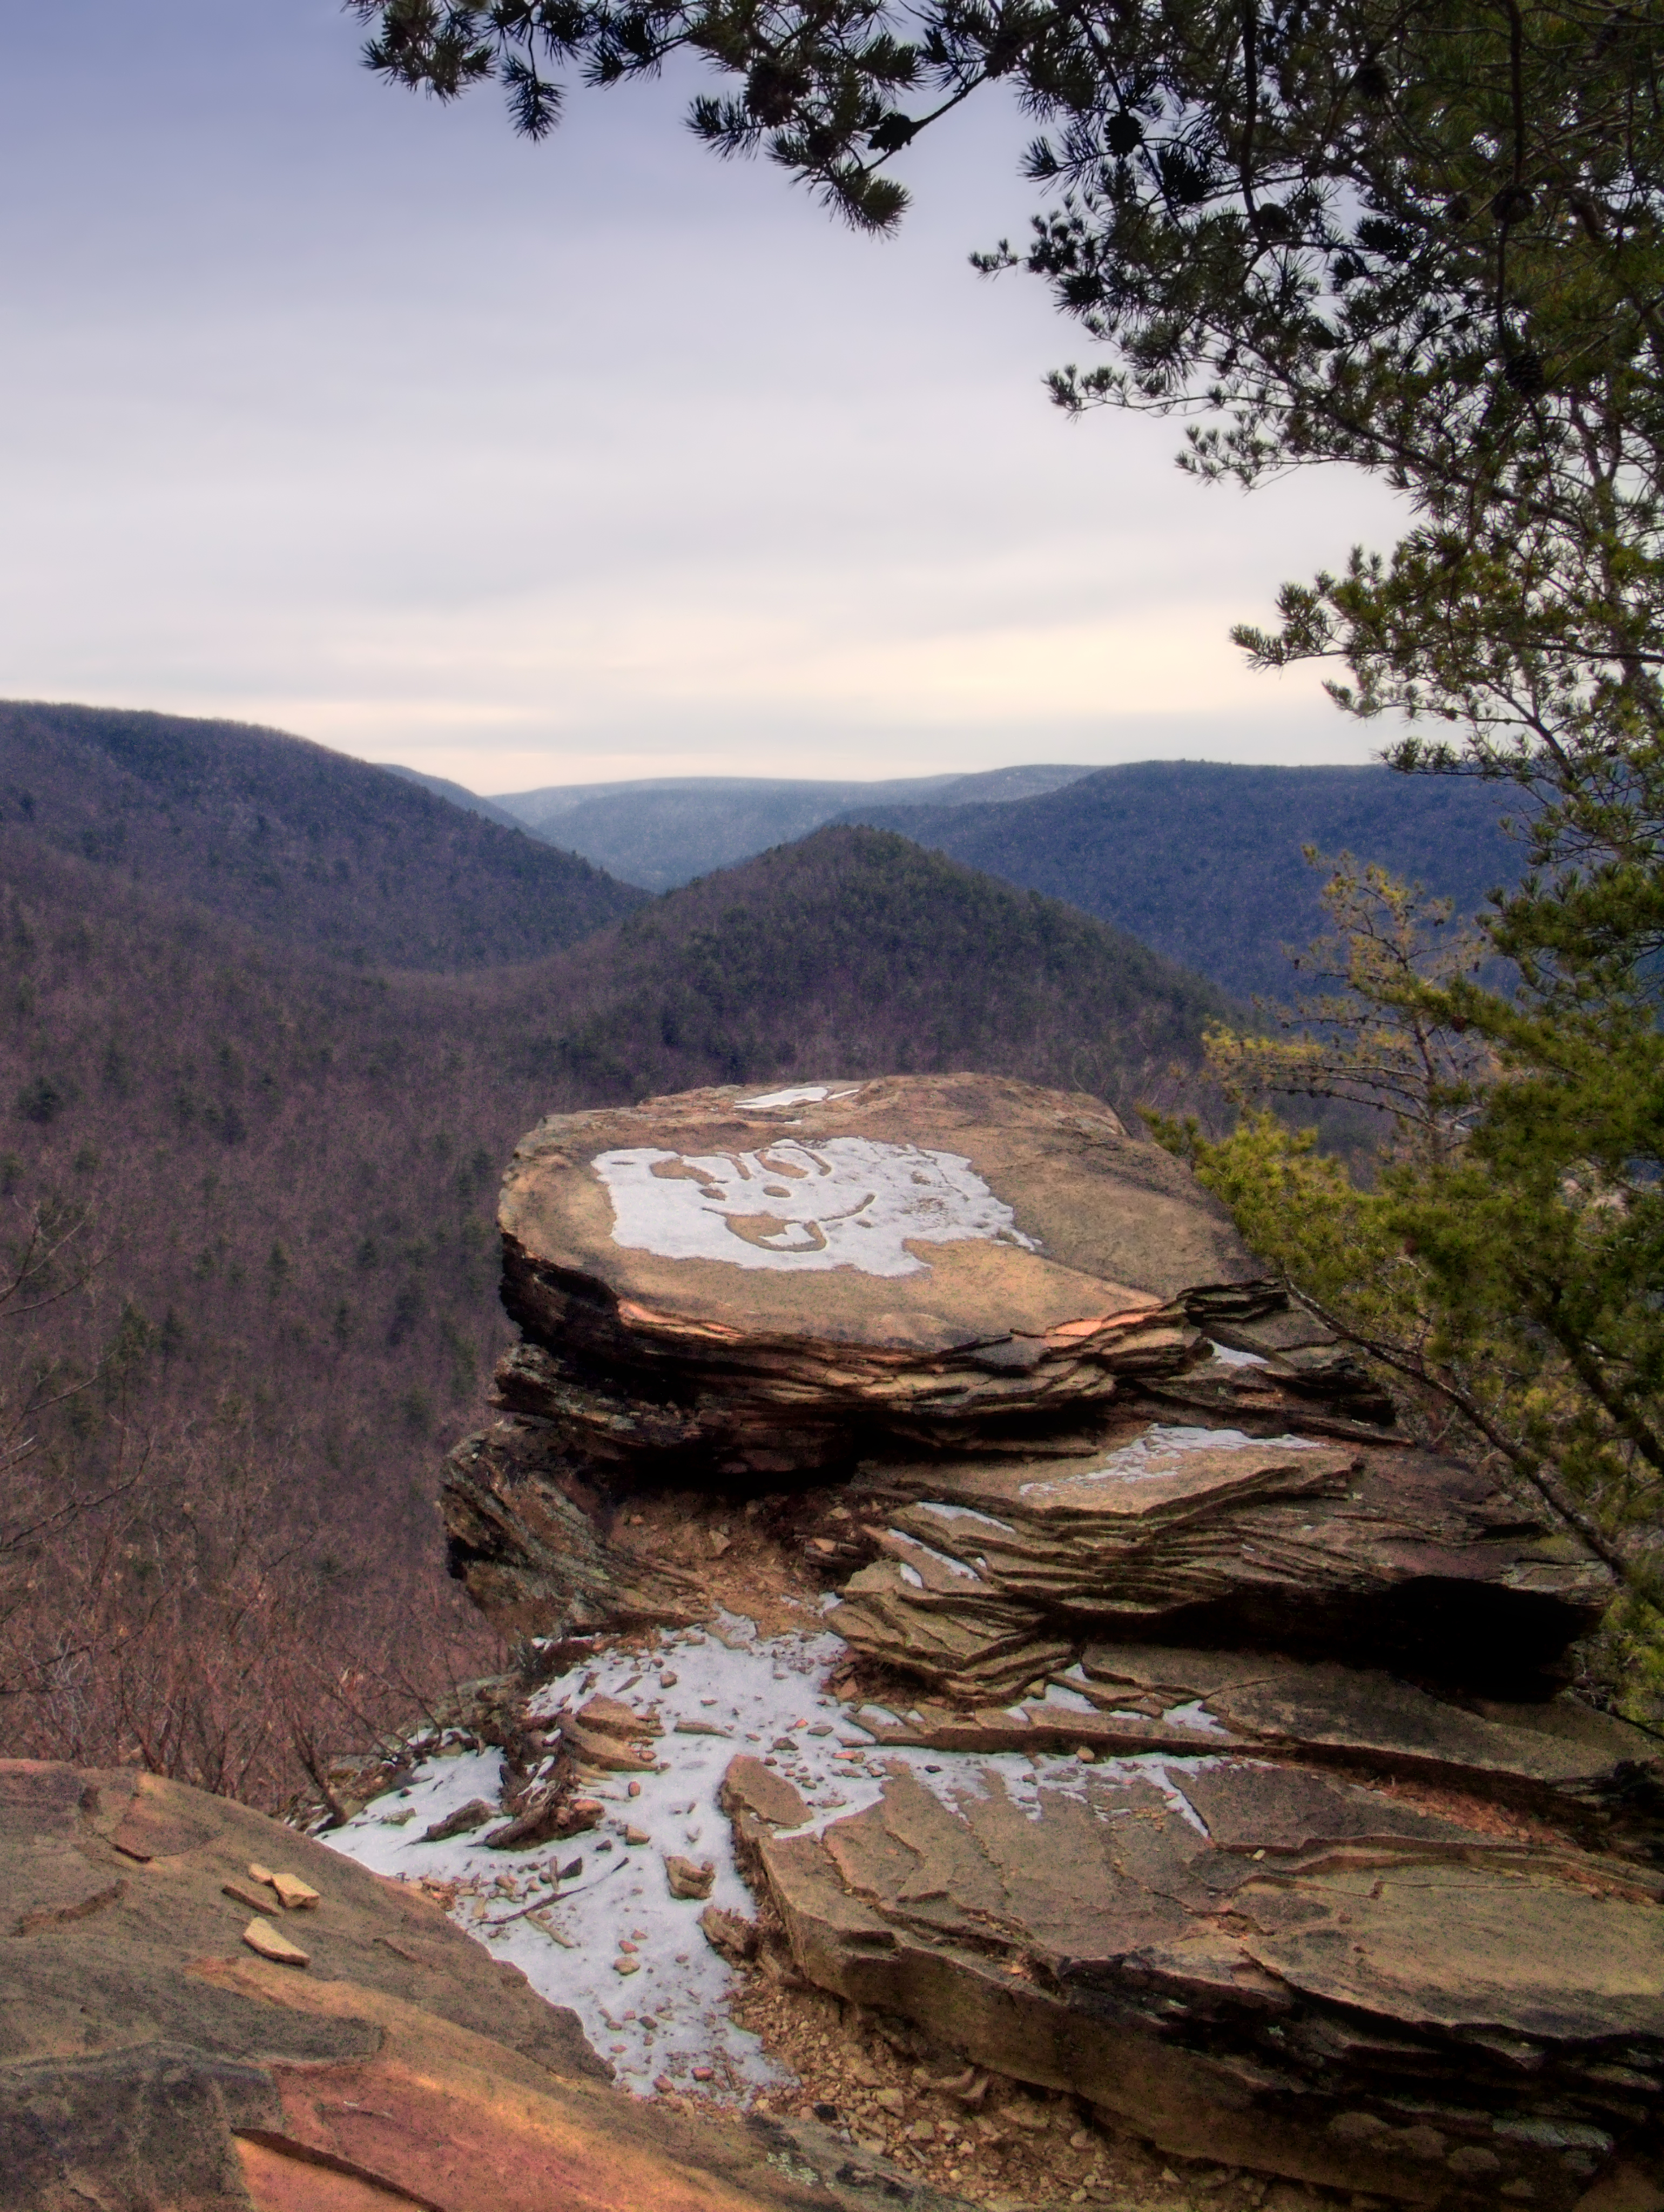
landscape, tree, nature, rock, wilderness, walking, mountain, snow, winter, sky, hiking, trail, lake, adventure, overcast, terrain, ridge, rocks, creativecommons, clouds, geology, mountains, tiadaghtonstateforest, appalachianmountains, alleghenyplateau, pennsylvaniawilds, lowlight, lycomingcounty, pennsylvania, pinecreekgorge, goldeneagletrail, wolfrunwildarea, ravenshorn, natural environment, mountainous landforms